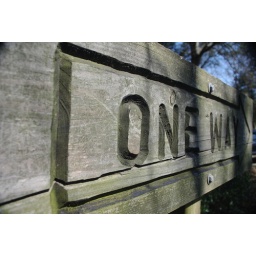
Call me crazy, but I thought the wooden one way signs in Snow's Cut Park were pretty cool!